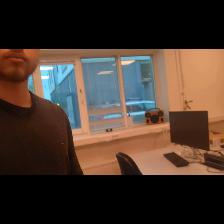
Label: Human